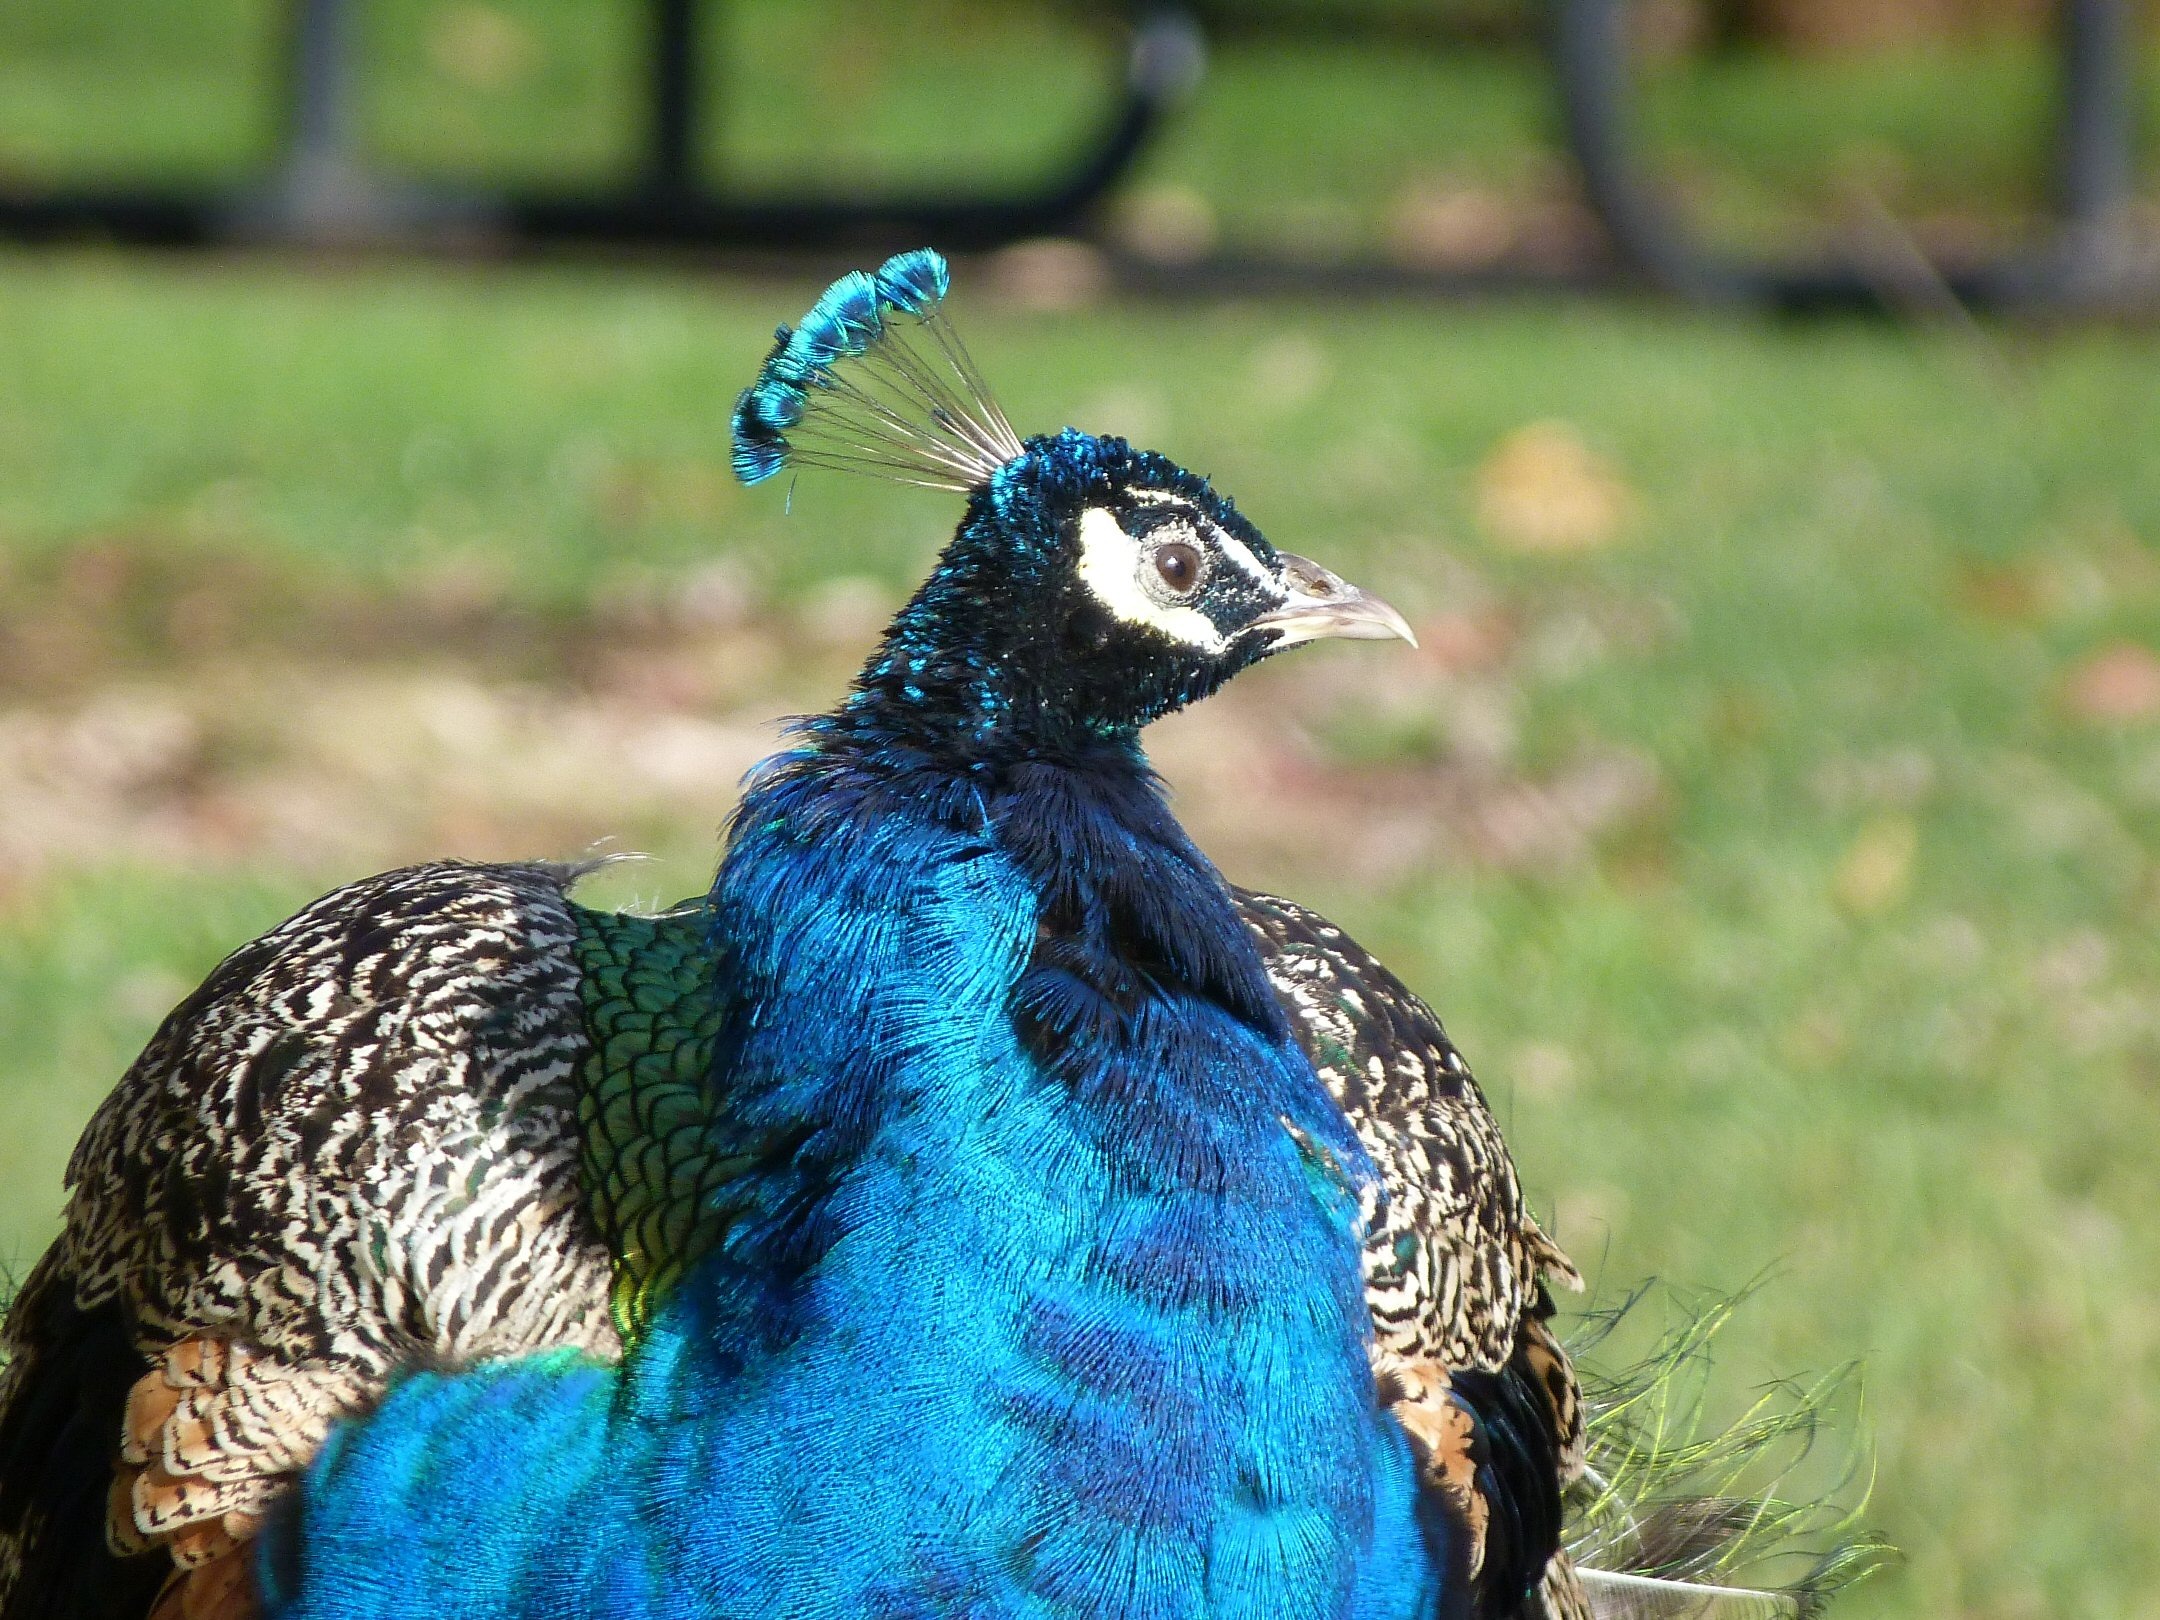
nature, bird, animal, wildlife, zoo, beak, blue, fauna, peacock, galliformes, vertebrate, peafowl, iridescent, phasianidae, blue peacock, wild turkey, domesticated turkey